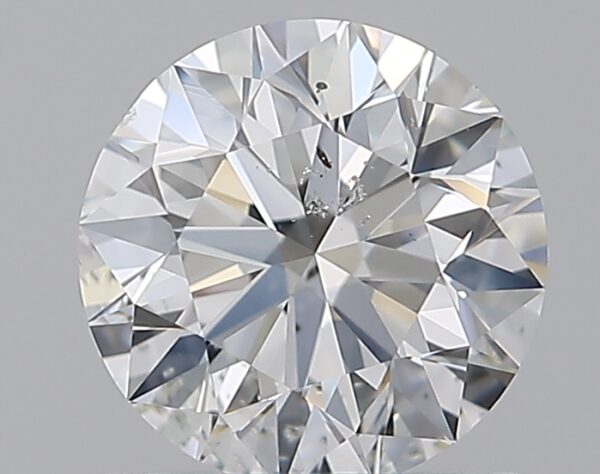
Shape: round
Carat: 1.05
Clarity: SI2
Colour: F
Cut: EX
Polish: EX
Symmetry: EX
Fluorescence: F
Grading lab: GIA
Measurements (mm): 6.46 x 6.49 x 4.06